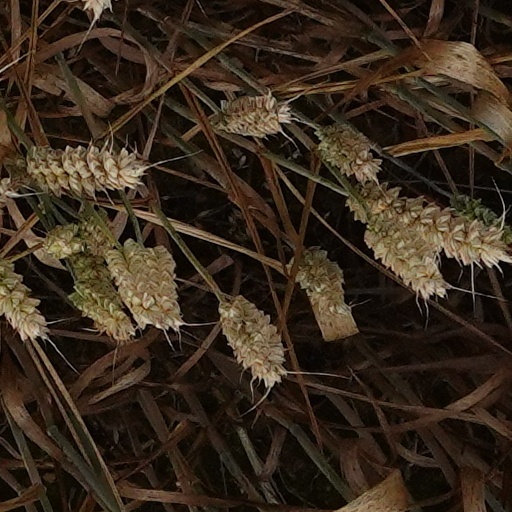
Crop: wheat